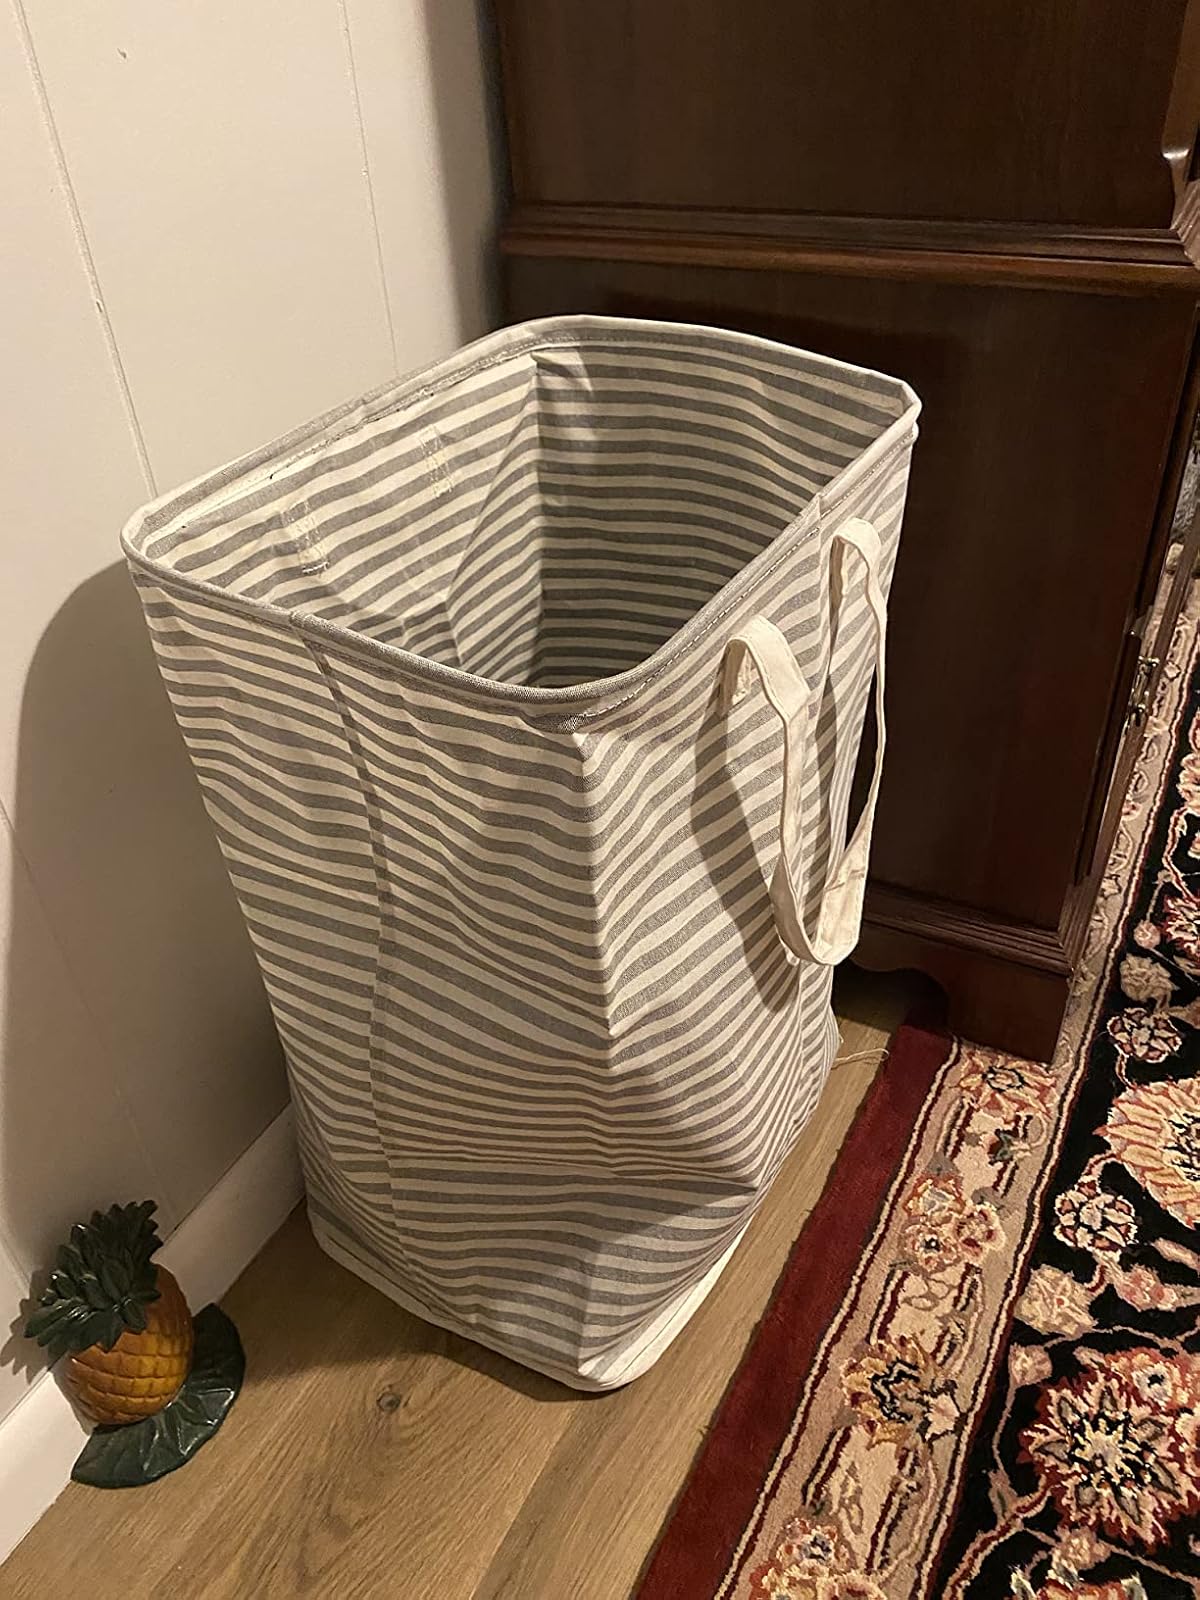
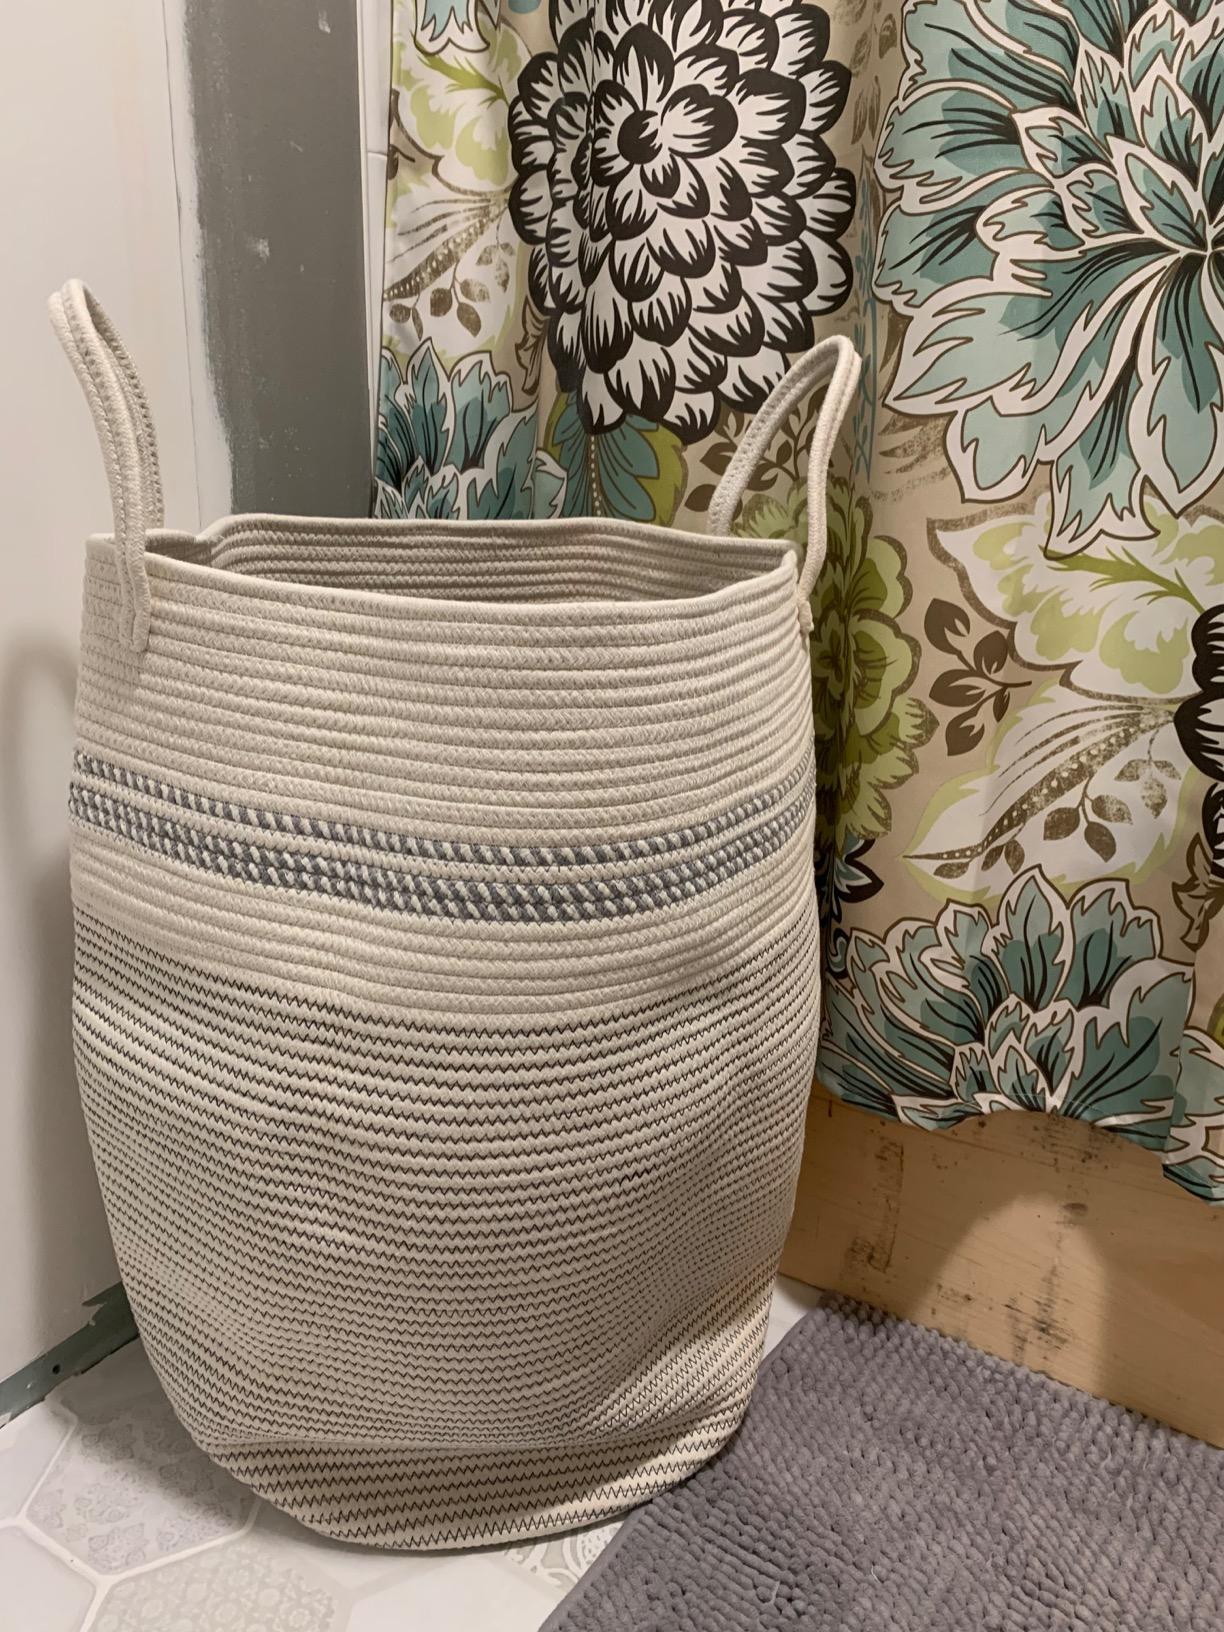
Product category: items_hamper
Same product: no